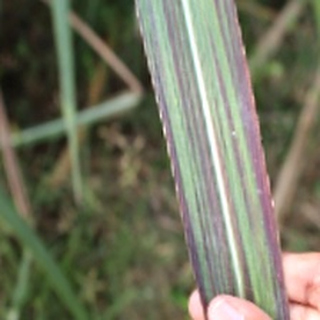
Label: sugarcane_bacterial_blight